Beauty and the Rogue

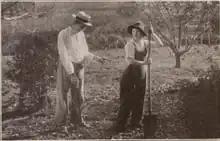
Mary Miles Minter in "Beauty and the Rogue" (1918)

As described in various film magazine reviews, Roberta "Bobby" Lee (Minter) is a wealthy and optimistic girl who believes in prison uplift work. She persuades her father Thomas (Periolat) to take ex-convict "Slippery" Bill Dorgan (Humphrey) into his employ as a gardener. The same night that Roberta leaves for a vacation on a country ranch, Dorgan steals her jewellery and runs away.